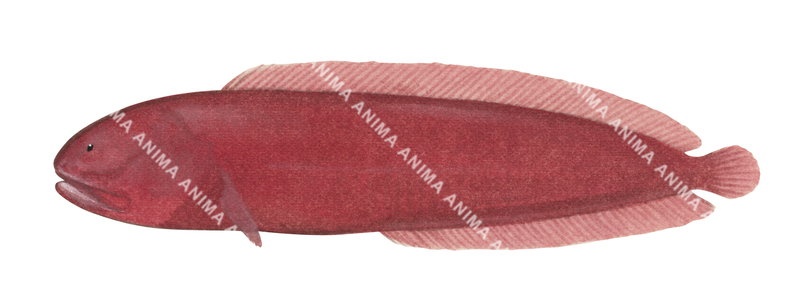
Red Cusk
Reference IB1126 Category Fishes Family Name Brotulas - BYTHITIDAE Common Name Red Cusk Scientific Name Ogilbia,sp. Artist Name Roger Swainston Notes Notes -->
Brand: Anima
Category: Animals & Pet Supplies > Live Animals